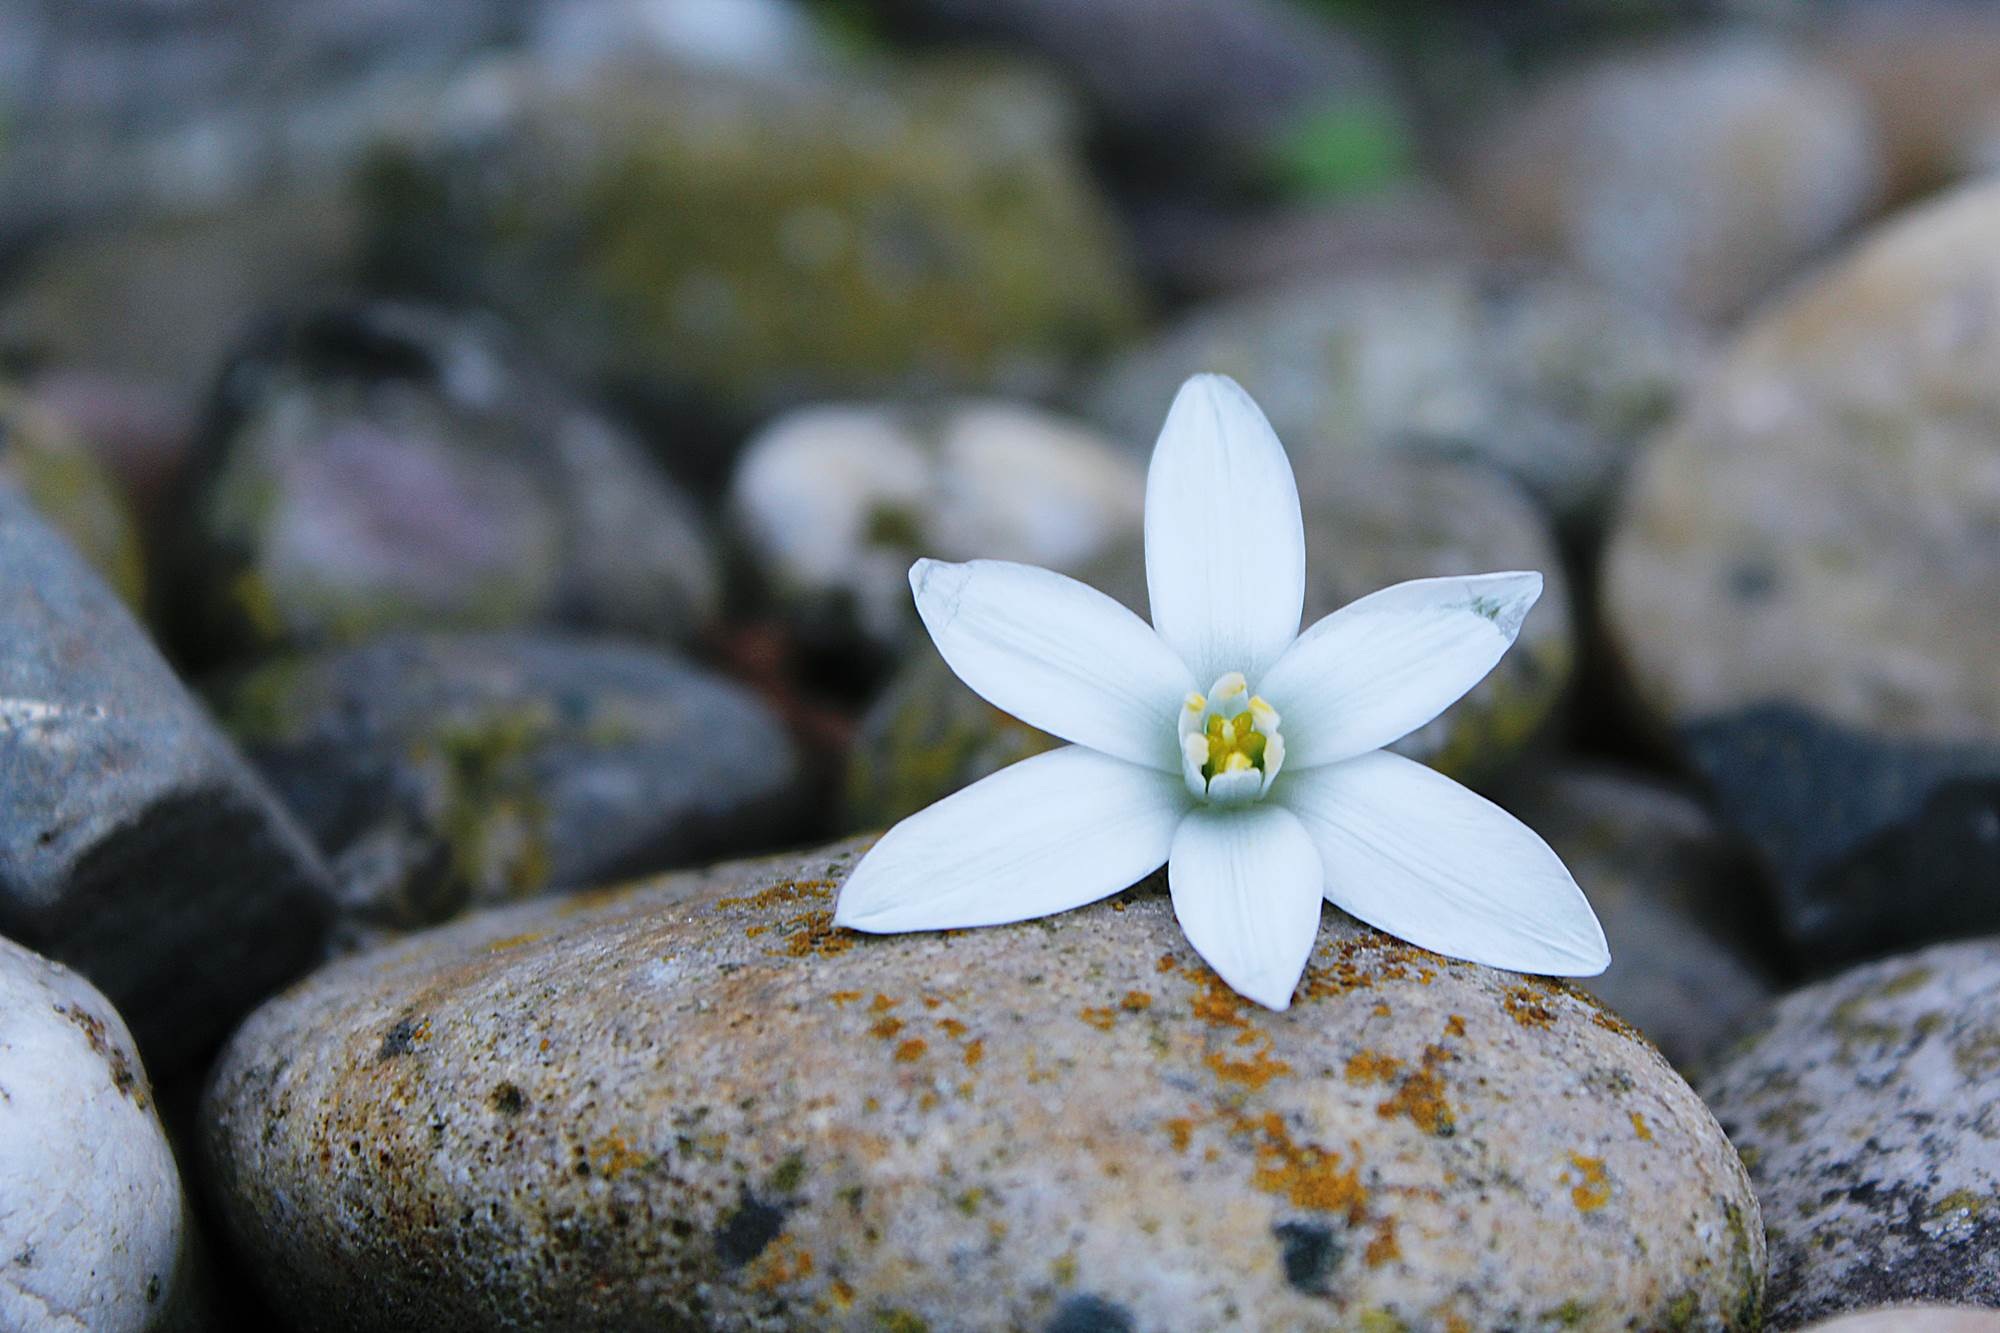
nature, rock, blossom, plant, white, ground, leaf, flower, bloom, old, stone, moss, spring, green, pebble, botany, close, flora, material, white flower, weathered, wildflower, close up, background, macro photography, white blossom, blueme